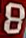
Number: 8